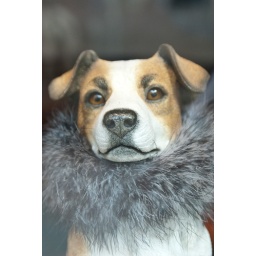
Shop window in Munich. They sell fine dog clothes ;-)